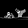
Label: Sandal